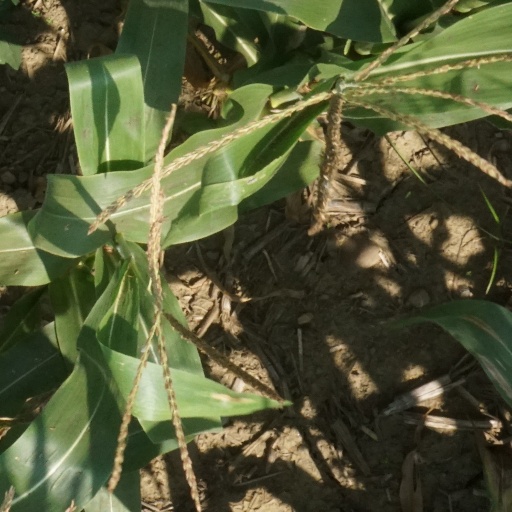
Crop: maize; corn